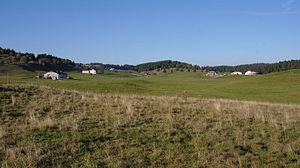
Vue du nord de la commune de Bellecombe (Jura, Franche-Comté, France)
Bellecombe est une commune française située dans le département du Jura en région Bourgogne-Franche-Comté.